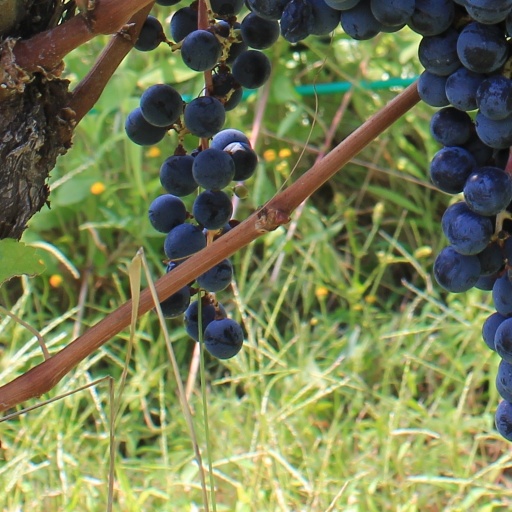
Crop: grape